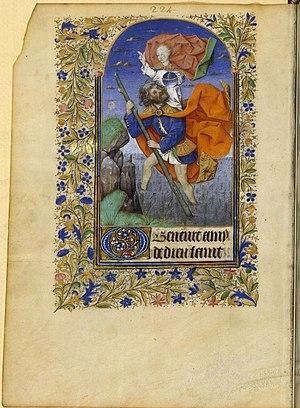
Le livre d'heures à l'usage d'Angers est un livre d'heures manuscrit enluminé peint vers 1450 dont l'une des miniatures est attribuée à Jean Fouquet. Il est conservé à la Bibliothèque nationale de France sous la cote NAL 3211.